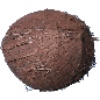
Label: cocos